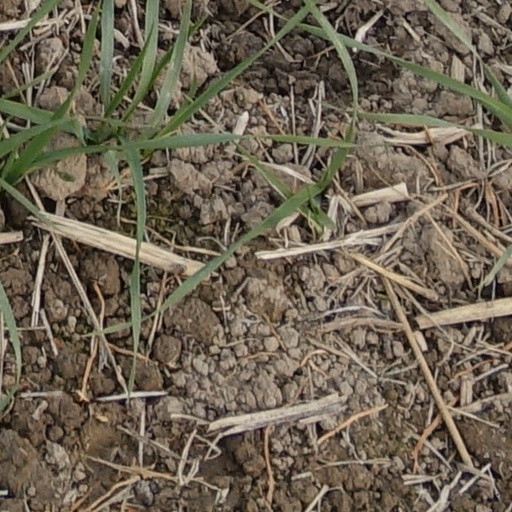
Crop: wheat